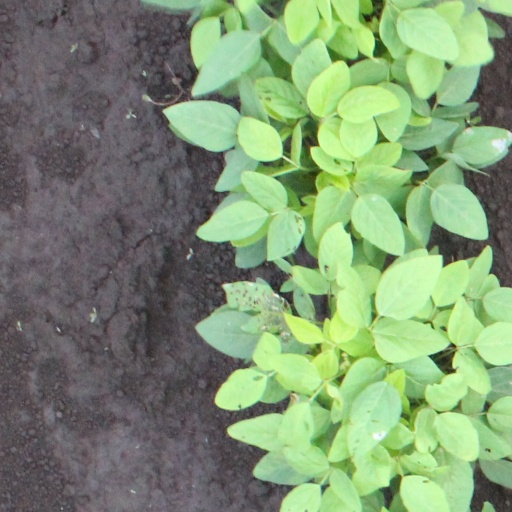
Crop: soybean